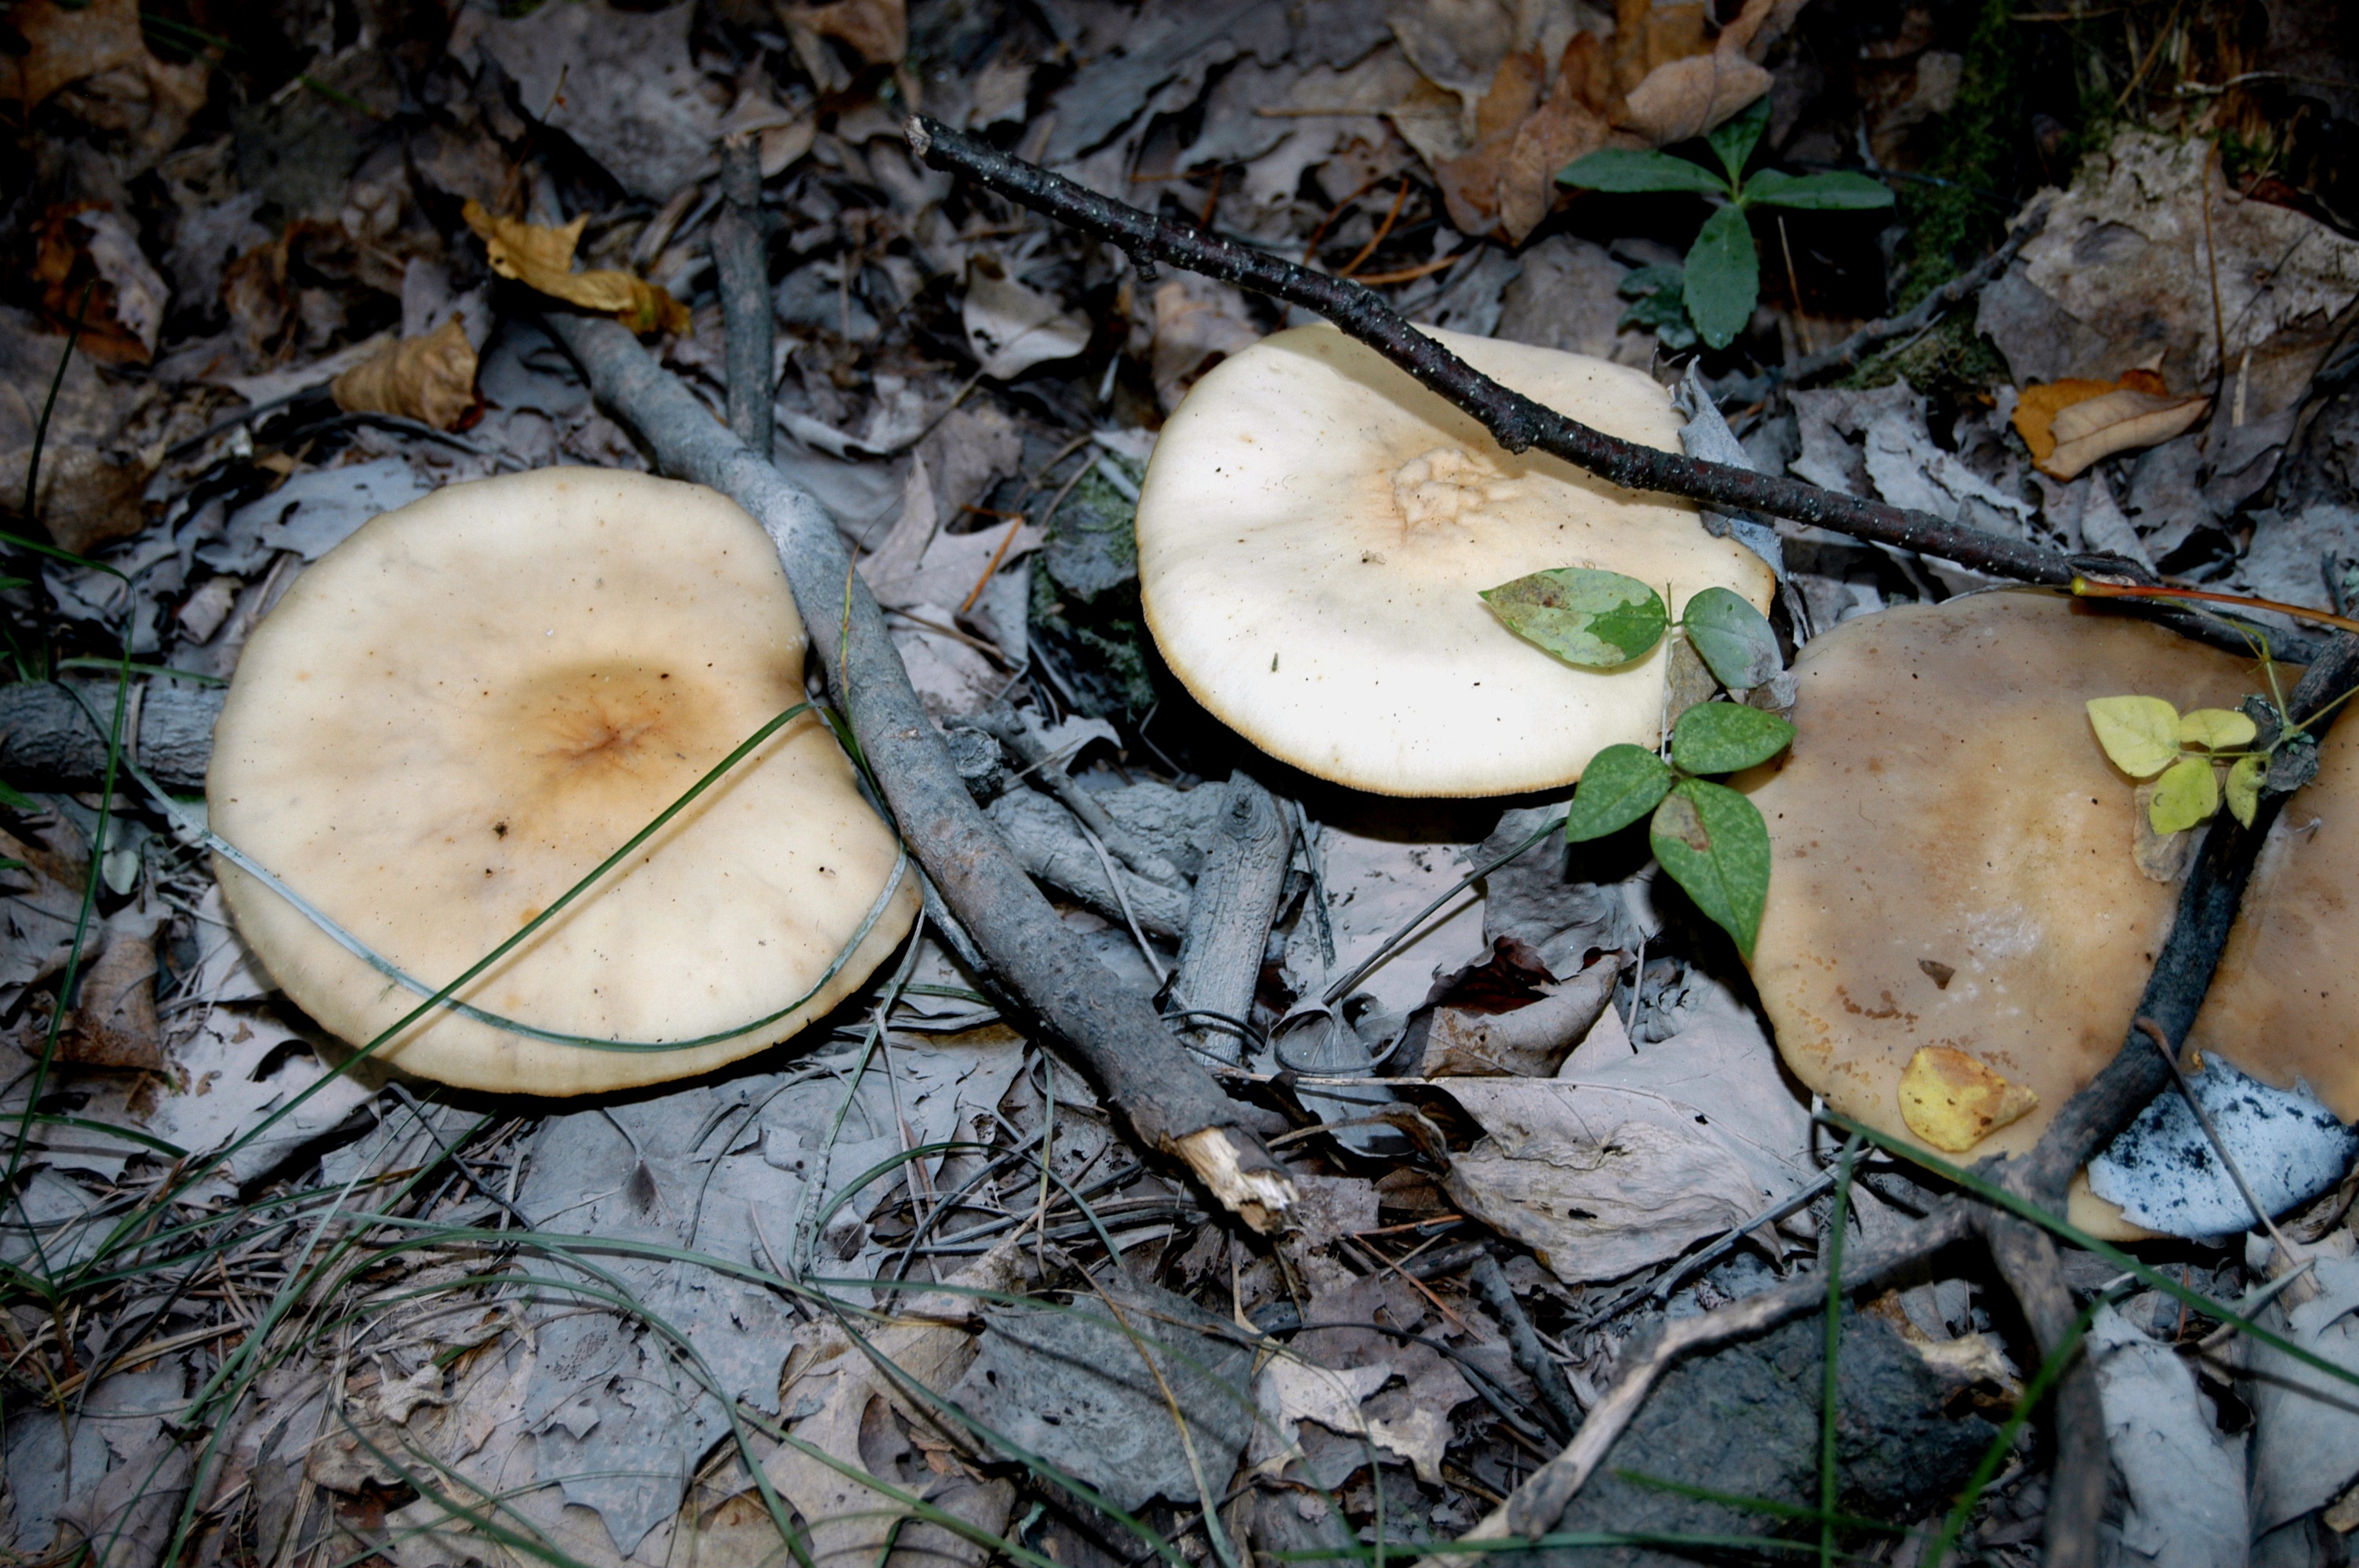
tree, nature, leaf, wildlife, autumn, mushroom, flora, season, fauna, forest floor, fungus, woodland, minnesota, oyster mushroom, edible mushroom, penny bun